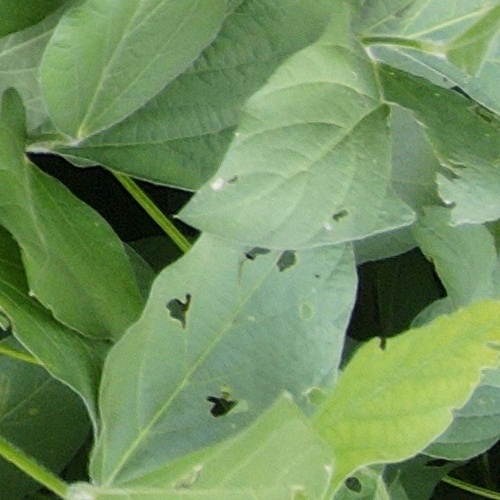
Label: Caterpillar